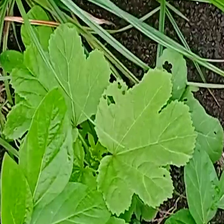
Weed species: Little_Mallow(Malva parviflora)